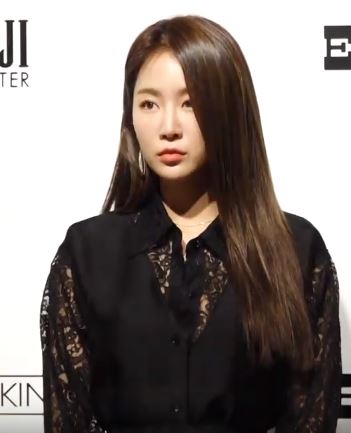
โซยู

| name = โซยู
| image = 191017 소유.jpg
| caption = โซยูในปี ค.ศ. 2019
| birth_name = คัง จี-ฮย็อน
| birth_place = จังหวัดเชจู เกาหลีใต้
| occupation = นักร้อง
| module = Infobox musical artist|embed=yes
| instrument = เสียงร้อง
| years_active = 2010–ปัจจุบัน
| past_member_of = ซิสตาร์
คัง จี-ฮย็อน (; เกิด 12 กุมภาพันธ์ พ.ศ. 2535) หรือชื่อในวงการคือ โซยู (소유) เป็นนักร้องชาวเกาหลีใต้ รู้จักกันในฐานะนักร้องนำของวงดนตรีเคป็อปจากเกาหลีใต้ซิสตาร์ที่ก่อตั้งโดยค่ายสตาร์ชิปเอนเตอร์เทนเมนต์
== ชีวิตช่วงแรก ==
โซยู เกิดเมื่อวันที่ 12 กุมภาพันธ์ พ.ศ. 2535 ในจังหวัดเชจู ประเทศเกาหลีใต้ ก่อนจะเปิดตัวกับวงซิสตาร์นั้น โซยูเคยเป็นศิลปินฝึกหัดของค่ายคิวบ์เอนเตอร์เทนเมนต์ และเกือบเปิดตัวเป็นสมาชิกวงโฟร์มินิต แต่เนื่องจากเธอขาดความพร้อมในหลายประการ ภายหลังโซยูผ่านการคัดเลือกจากค่ายสตาร์ชิพเอนเตอร์เทนเมนต์โดยการร้องเพลง "ออนเดอะโรด" ของนาวี และได้เปิดตัวเป็นสมาชิกของวงซิสตาร์ในปี พ.ศ. 2553 ก่อนได้เปิดตัวนั้น เธอยังได้รับใบอนุญาตช่างเสริมสวยและทำงานในร้านทำผมด้วย
== อาชีพ ==
===ซิสตาร์และความสำเร็จ===
ในเดือนมิถุนายน พ.ศ. 2553 โซยูเปิดตัวเป็นสมาชิกของวงซิสตาร์ ด้วยซิงเกิลแรกชื่อ "พุชพุช" เพลงขึ้นสูงสุดอันดับที่ 9 บนแกออนชาร์ต และทำให้วงเข้าชิงรางวัลเอ็มเน็ตเอเชียนมิวสิกอะวอดส์สาขาเอ็มเน็ตเอเชียนมิวสิกอะวอดส์ สาขาศิลปินหญิงหน้าใหม่ยอดเยี่ยม|ศิลปินหญิงหน้าใหม่ยอดเยี่ยม ซิงเกิลที่สองคือ "เชดีเกิร์ล" วางจำหน่ายเมื่อวันที่ 25 สิงหาคม พ.ศ. 2553 โดยมีคิม ฮี-ช็อล จากวงซูเปอร์จูเนียร์ร่วมแสดงมิวสิกวิดีโอ ในเดือนธันวาคม ปีเดียวกัน พวกเธอได้รับรางวัลในรายการ "มิวสิกแบงก์" ครั้งแรก ด้วยซิงเกิลที่สาม "ฮาวแดร์ยู" ในปีต่อมา ซิงเกิลที่สี่ "โซคูล" จากอัลบั้มชุดแรกโซคูล (อัลบั้มซิสตาร์)|ในชื่อเดียวกัน เปิดตัวที่อันดับที่หนึ่งบนแกออนชาร์ต อัลบั้ม "โซคูล" ทำให้ซิสตาร์ได้รับรางวัลโกลเดนดิสก์อะวอดส์และโซลมิวสิกอะวอดส์สาขาดิจิทัลบนซังด้วย
ไฟล์:Soyou at Golden Disk Awards Red Carpet in 2013.jpg|thumb|right|180px|โซยูในงานโกลเดนดิสก์อะวอดส์ เมื่อวันที่ 16 มกราคม พ.ศ. 2556
ซิงเกิลที่ห้า "อะโลน" ออกจำหน่ายเมื่อวันที่ 11 เมษายน พ.ศ. 2555 ซิงเกิลประสบความสำเร็จอย่างสูง ขายได้มากกว่า 3 ล้านชุด และกลายเป็นซิงเกิลดิจิทัลที่ขายดีที่สุดเป็นอันดับที่ 7 ในเกาหลีใต้ Cumulative sales for "Alone":
*
 ในปีเดียวกัน ซิสตาร์ได้รับรางวัลเอ็มเน็ตเอเชียนมิวสิกอะวอดส์รางวัลแรก สาขาศิลปินกลุ่มหญิงยอดเยี่ยม รวมถึงได้เข้าชิงรางวัลศิลปินแห่งปี เพลงแห่งปี และการแสดงประเภทเต้นหญิงกลุ่มยอดเยี่ยม จากเพลง "อะโลน" ในปีเดียวกัน ซิสตาร์ได้จัดคอนเสิร์ตเดี่ยวครั้งแรกในชื่อ ฟามฟาเตล โดยจัดการแสดงในวันที่ 15 กันยายน พ.ศ. 2555 ที่อุทยานโอลิมปิกโซล
ในปี พ.ศ. 2556 วงออกอัลบั้มชุดที่สอง "กิฟอิตทูมี (อัลบั้ม)|กิฟอิตทูมี" โดยมีเพลงชื่อ "กิฟอิตทูมี" เป็นซิงเกิลโปรโมต เพลงเปิดตัวที่อันดับที่ 1 ในเกาหลีใต้ และอันดับที่ 6 บนชาร์ต "บิลบอร์ด" เวิลด์ดิจิทัลซองส์ ของสหรัฐ และได้รับรางวัลในรายการเพลงถึง 11 ครั้ง ซึ่งเป็นสถิติที่มากที่สุดของวง รวมถึงได้รับรางวัลดิจิทัลบนซัง จากงานประกาศรางวัลโกลเดนดิสก์อะวอดส์ครั้งที่ 28 ในวันที่ 21 กรกฎาคม พ.ศ. 2557 วงได้ออกอีพีชุดที่สาม "ทัชเอนมูฟ" พร้อมกับซิงเกิลนำ "ทัชมายบอดี" และออกอีพีชุดที่สี่ "สวีตแอนด์เซาเออร์" หลังจากโปรโมตเพลง "ทัชมายบอดี" ได้หนึ่งเดือน
ในวันที่ 22 มิถุนายน พ.ศ. 2558 ซิสตาร์ออกอีพีชุดที่ห้า "เชกอิต (อีพี)|เชกอิต" พร้อมกับเพลงที่มีชื่อเดียวกัน อีพีเปิดตัวที่อันดับที่ 3 ในเกาหลีใต้ โดยขายได้ 19,396 ชุดภายในปีนั้น วงยังได้แสดงในงานเคคอน|เคคอน 2015 ที่ลอสแอนเจลิส รัฐแคลิฟอร์เนีย เมื่อวันที่ 1 สิงหาคม ปีถัดมา วงออกอีพีชุดที่หก "อินเซนเลิฟ" กับซิงเกิลนำ "ไอไลก์แดต" เพลงเปิดตัวที่อันดับที่ 1 บนแกออนชาร์ต ด้วยยอด 222,392 ดาวน์โหลด และตกลงมาอันดับที่ 3 ในสัปดาห์ต่อมา ในเดือนพฤษภาคม พ.ศ. 2560 ซิสตาร์ประกาศยุบวงหลังจากเซ็นสัญญา 7 ปีกับค่ายสตาร์ชิพเอนเตอร์เทนเมนต์ และปล่อยซิงเกิลสุดท้าย "โลนลี" เมื่อวันที่ 31 พฤษภาคม
== โซโล่เดี่ยว ==
ในเดือนสิงหาคม พ.ศ. 2553 โซยูได้ร่วมงานกับอูในเพลง "อิตส์โอเค" สำหรับประกอบละครเรื่อง "กลอเรีย" ในเดือนกันยายน เธอยังได้ร้องเพลง "ชูดไอคอนแฟสส์" สำหรับประกอบละครทางช่องเอ็มบีซีเรื่อง "จุ๊บหลอกๆ อยากบอกว่ารัก"
ในเดือนพฤศจิกายน พ.ศ. 2555 โซยูร้องเพลงร่วมกับนักร้องแนวฮิปฮอป กีกส์ ในเพลง "ออฟฟิเชียลลีมิสซิงยู, ทู" เป็นเพลงของนักร้องชาวแคนาดา ทาเมีย ที่นำมาร้องใหม่ โดยเป็นเพลงส่วนหนึ่งจากอัลบั้ม "รี;โค้ด" ของกีกส์ "ออฟฟิเชียลลีมิสซิงยู, ทู" ขึ้นสูงสุดที่อันดับที่ 2 บนแกออนชาร์ตและโคเรียเคป็อปฮอต 100 โดยขายได้ 2,605,971 ดาวน์โหลดในปี พ.ศ. 2555 นอกจากนี้เธอยังได้ร่วมงานกับศิลปินชายร่วมสังกัดอย่างเค.วิลและช็องมิน จากวงบอยเฟรนด์ (วงดนตรี)|บอยเฟรนด์ ในเพลง "ไวต์เลิฟ" ซึ่งเป็นโปรเจกต์พิเศษของค่ายสตาร์ชิพที่ชื่อ สตาร์ชิพแพลนเน็ต
ในวันที่ 15 กรกฎาคม พ.ศ. 2556 มีการเปิดเผยว่าโซยูจะเข้าร่วมในรายการ "สตาร์สปริงโชว์สแปลช" ทางช่องเอ็มบีซี ร่วมกับคว็อน ยู-รี|ยูรี จากวงเกิลส์เจเนอเรชัน และชเว มิน-โฮ (นักร้อง)|มินโฮ จากวงชายนี แต่รายการก็ถูกยกเลิกไปเนื่องจากมีผู้แข่งขันได้รับบาดเจ็บ ในเดือนเมษายน เธอร้องร่วมกับฮง แด-กวังในเพลง "กูดบาย" ต่อมาโซยูกับเมดคราวน์ออกซิงเกิล "สติวปิดอินเลิฟ" เมื่อวันที่ 10 กันยายน เพลงเปิดตัวที่อันดับที่ 1 ในเกาหลีใต้ ด้วยยอด 257,989 ดาวน์โหลดในสัปดาห์แรก และตกลงมาอันดับที่ 2 ด้วยยอด 195,738 ดาวน์โหลดในสัปดาห์ต่อมา
ไฟล์:KCON 2015 Sistar DSC02841 (20409334812).jpg|thumb|left|170px|โซยูในเดือนสิงหาคม พ.ศ. 2558
ในปี พ.ศ. 2557 โซยูร้องเพลง "วันส์มอร์" ประกอบละครเรื่อง "กีซึงนัง จอมนางสองแผ่นดิน" ทางช่องเอ็มบีซี ในวันที่ 4 กุมภาพันธ์ เธอร้องเพลงร่วมกับจุงกีโกในเพลง "ซัม (เพลง)|ซัม" โดยมีกีกส์เป็นนักร้องรับเชิญ เพลงเปิดตัวที่อันดับที่สามบนแกออนดิจิทัลชาร์ตในสัปดาห์แรก ต่อมาเพลงขึ้นสูงสุดอันดับที่หนึ่ง ด้วยยอด 333,575 ดาวน์โหลดในสัปดาห์ต่อมา เพลงยังได้รับรางวัลโคเรียมิวสิกอะวอดส์สาขาเพลงแห่งปีและเพลงป็อปยอดเยี่ยม รางวัลเอ็มเน็ตเอเชียนมิวสิกอะวอดส์สาขาการทำงานร่วมกันยอดเยี่ยม รางวัลโซลมิวสิกอะวอดส์สาขาเทรนด์แห่งปี รางวัลโกลเดนดิสก์อะวอดส์สาขาบันทึกเสียงแห่งปี และรางวัลเอสบีเอสกาโยแดจุนอะวอดส์สาขาเพลงยอดเยี่ยม ในเดือนกันยายน โซยูร้องเพลง "เดอะสเปซบีตวีน" ร่วมกับกว็อน ซุน-อิลและพัก ยง-อิน จากวงเออร์บันซาคาปา ปลายปี พ.ศ. 2557 เธอร้องเพลง "เดอะโชว์ควีน" ฉบับภาษาเกาหลี ประกอบภาพยนตร์แอนิเมชันเรื่อง "สงครามราชินีหิมะ ภาค 2"
ในปี พ.ศ. 2558 โซยูร้องเพลง "ลีนออนมี" ร่วมกับกว็อน ช็อง-ย็อล จากวงเท็นซีเอ็ม และได้เข้าชิงรางวัลเอ็มเน็ตเอเชียนมิวสิกอะวอดส์สาขาการทำงานร่วมกันยอดเยี่ยมและเพลงแห่งปี เธอร้องร่วมกับบราเธอร์ ซู ในเพลง "ยูโดนต์โนว์มี" ประกอบละครเรื่อง "รักสุดใจ ยัยลูกเป็ดขี้เหร่" ทางช่องเอ็มบีซี โซยูร้องเพลง "พิลโลว์" กับกีรีบอย โดยมีกีฮย็อนจากวงมอนสตาเอ็กซ์ เป็นนักร้องรับเชิญ นอกจากร้องเพลง โซยูเป็นพิธีกรร่วมกับอี โฮนีย์และคิม จ็อง-มินในรายการ "เก็ตอิตบิวที" ทางช่องออนสไตล์ด้วย ปีถัดมา โซยูร้องร่วมกับยู ซึง-อู ในเพลง "โนสลีป" ประกอบละครเรื่อง "รักเราพระจันทร์เป็นใจ" ในวันที่ 13 ตุลาคม เธอร้องเพลง "รันนิง" ร่วมกับเฮนรี หลิว|เฮนรี หนึ่งในเพลงโปรเจ็กต์ของเอสเอ็มสเตชัน และกลับมาร่วมงานกับจุงกีโกอีกครั้ง ในเพลง "แดร์เลิฟอิสวันมอร์แดนแฟร์เวลล์" จากอัลบั้ม "อินกีกาโย มิวสิกครัชพาร์ต.3" ปลายปี พ.ศ. 2559 เธอร้องเพลง "ไอมิสยู" ประกอบละครเรื่อง "ก็อบลิน คำสาปรักผู้พิทักษ์วิญญาณ"
ในเดือนกุมภาพันธ์ พ.ศ. 2560 โซยูและพย็อน แบ็ก-ฮย็อน|แบ็กฮย็อน จากวงเอ็กโซ (วงดนตรี)|เอ็กโซ ออกเพลงร่วมกันที่มีชื่อว่า "เรน (เพลงโซยูและแบ็กฮย็อน)|เรน" เพลงเปิดตัวที่อันดับที่ 2 บนแกออนดิจิทัลชาร์ต ด้วยยอด 206,084 ดาวน์โหลด
== ผลงานเพลง ==
=== เพลงประกอบและโซโล่เดี่ยว ===
=== ซิงเกิล ===
| class="wikitable plainrowheaders" style="text-align:center;"
! scope="col" rowspan="2" style="width:3em;" | ปี
! scope="col" rowspan="2" style="width:18em;" | ชื่อเพลง
! width="150" scope="col" | ตำแหล่งสูงสุดบนชาร์ต
! scope="col" rowspan="2" | ยอดขาย
! scope="col" rowspan="2" | อัลบั้ม
|-
!width="40"|Gaon Music Chart|เกาหลี
* "Rain Drop":
* "On the Road":
* "The Night":
* "Don't Wake Me Up":
|-
| rowspan="2" | 2012
|align="left"| "Officially Missing You, Too" (with Geeks)
|align=center| 2
|
* KOR: 2,605,971+
| "Re;code"
|-
|align="left"| "하얀 설레임 (White Love)" (with K.Will & Jeongmin)
|align=center| 6
|
* KOR: 818,093+
| "Starship Planet"
|-
| rowspan="2" |2013
|align="left"| "Goodbye" (with Hong Daekwang)
|align=center| 10
|
* KOR: 546,346+
|
|-
|align="left"| "착해 빠졌어 (Stupid in Love (Soyou & Mad Clown song)|Stupid in Love)" (with Mad Clown)
|align=center| 1
|
* KOR: 1,935,124+
|
|-
| rowspan="3" |2014
|align="left"| "한번만 (Once More)"
|align=center| 10
|
* KOR: 492,400+
| "Empress Ki (TV series)|Empress Ki" OST
|-
|align="left"| "썸(Some (song)|Some)" (with Jung Gigo|Junggigo and featuring Lil Boi of Geeks)
|align=center| 1
|
* KOR: 2,898,043+
|
|-
|align="left"| "틈 (The Space Between)" (with Kwon Sunil and Park Yongin of Urban Zakapa)
|align=center| 2
|
* KOR: 1,035,053+
|
|-
| rowspan="3" |2015
|align="left"| "팔베개 (Pillow)" (with Giriboy featuring Kihyun of Monsta X)
|align=center| 5
|
* KOR: 768,684+
|rowspan="1" | "NO.MERCY Pt. 2"
|-
|align="left"| "어깨 (Lean on Me)" (with Kwon Jeongyeol of 10cm (band)|10cm)
|align=center| 2
|
* KOR: 1,307,880+
|
|-
|align="left"| "모르나봐 (You Don't Know Me)" (with Brother Su)
|align=center| 4
|
* KOR: 914,444+
| "She Was Pretty" OST
|-
| rowspan="5" | 2016
|align="left"| "내게 말해줘 (Tell Me)"
|align=center| 41
|
* KOR: 120,947
| "Lucky Romance OST
|-
|align="left"| "잠은 다 잤나봐요 (No Sleep)" (with Yoo Seung-woo|Yoo Seungwoo)
|align=center| 5
|
* KOR: 554,277 +Cumulative sales for "No Sleep":
*
*
*
*
*
*
*
*
*
| "Love in the Moonlight OST"
|-
|align="left"| "SM Station|우리 둘 (Runnin')" (with Henry Lau|Henry)
|—
|
* KOR: 30,801+
| SM Station|"S.M. Station Season 1"
|-
|align="left"| "사랑은 이별보다 하나가 많아 (Love Is One More Than Farewell)" (with Jung Gigo|Junggigo)
|28
|
* KOR: 56,621+
|"Inkigayo Music Crush Part.3"
|-
| align="left" | "I Miss You"
| 5
|
*KOR: 1,042,831+Cumulative sales for "I Miss You":
*
*
| "Guardian: The Lonely and Great God|Goblin OST"
|-
| rowspan="2" | 2017
| align="left"| "비가와 (Rain (Soyou and Baekhyun song)|Rain)" (with Byun Baek-hyun|Baekhyun)
| 2
|
* KOR: 689,291
|
|-
| align="left"| "완벽해 (Perfect)" (with Letter Flow)
|—
|
* KOR: 16,816+*
|
|-
| colspan="7" | "—" หมายถึงเพลงที่ไม่ติดชาร์ต
|
==อ้างอิง==
หมวดหมู่:บุคคลจากจังหวัดเชจู
หมวดหมู่:พิธีกรชาวเกาหลีใต้
หมวดหมู่:ไอดอลหญิงชาวเกาหลีใต้
หมวดหมู่:นักเต้นเกาหลีใต้
หมวดหมู่:นักร้องป็อปหญิงชาวเกาหลีใต้
หมวดหมู่:ผู้เข้าแข่งขันรายการรันนิ่งแมน
หมวดหมู่:ศิลปินสังกัดสตาร์ชิปเอนเตอร์เทนเมนต์
หมวดหมู่:ศิลปินสังกัดบีพีเอ็มเอนเตอร์เทนเมนต์
หมวดหมู่:สมาชิกของซิสตาร์
หมวดหมู่:ผู้ชนะเมลอนมิวสิกอะวอดส์
หมวดหมู่:ผู้ชนะโคเรียนมิวสิกอะวอดส์